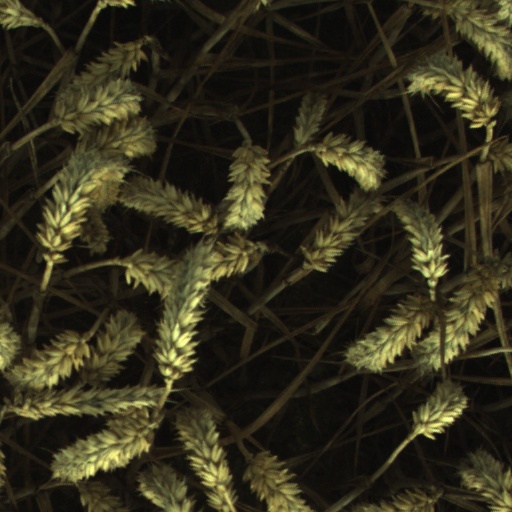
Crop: wheat